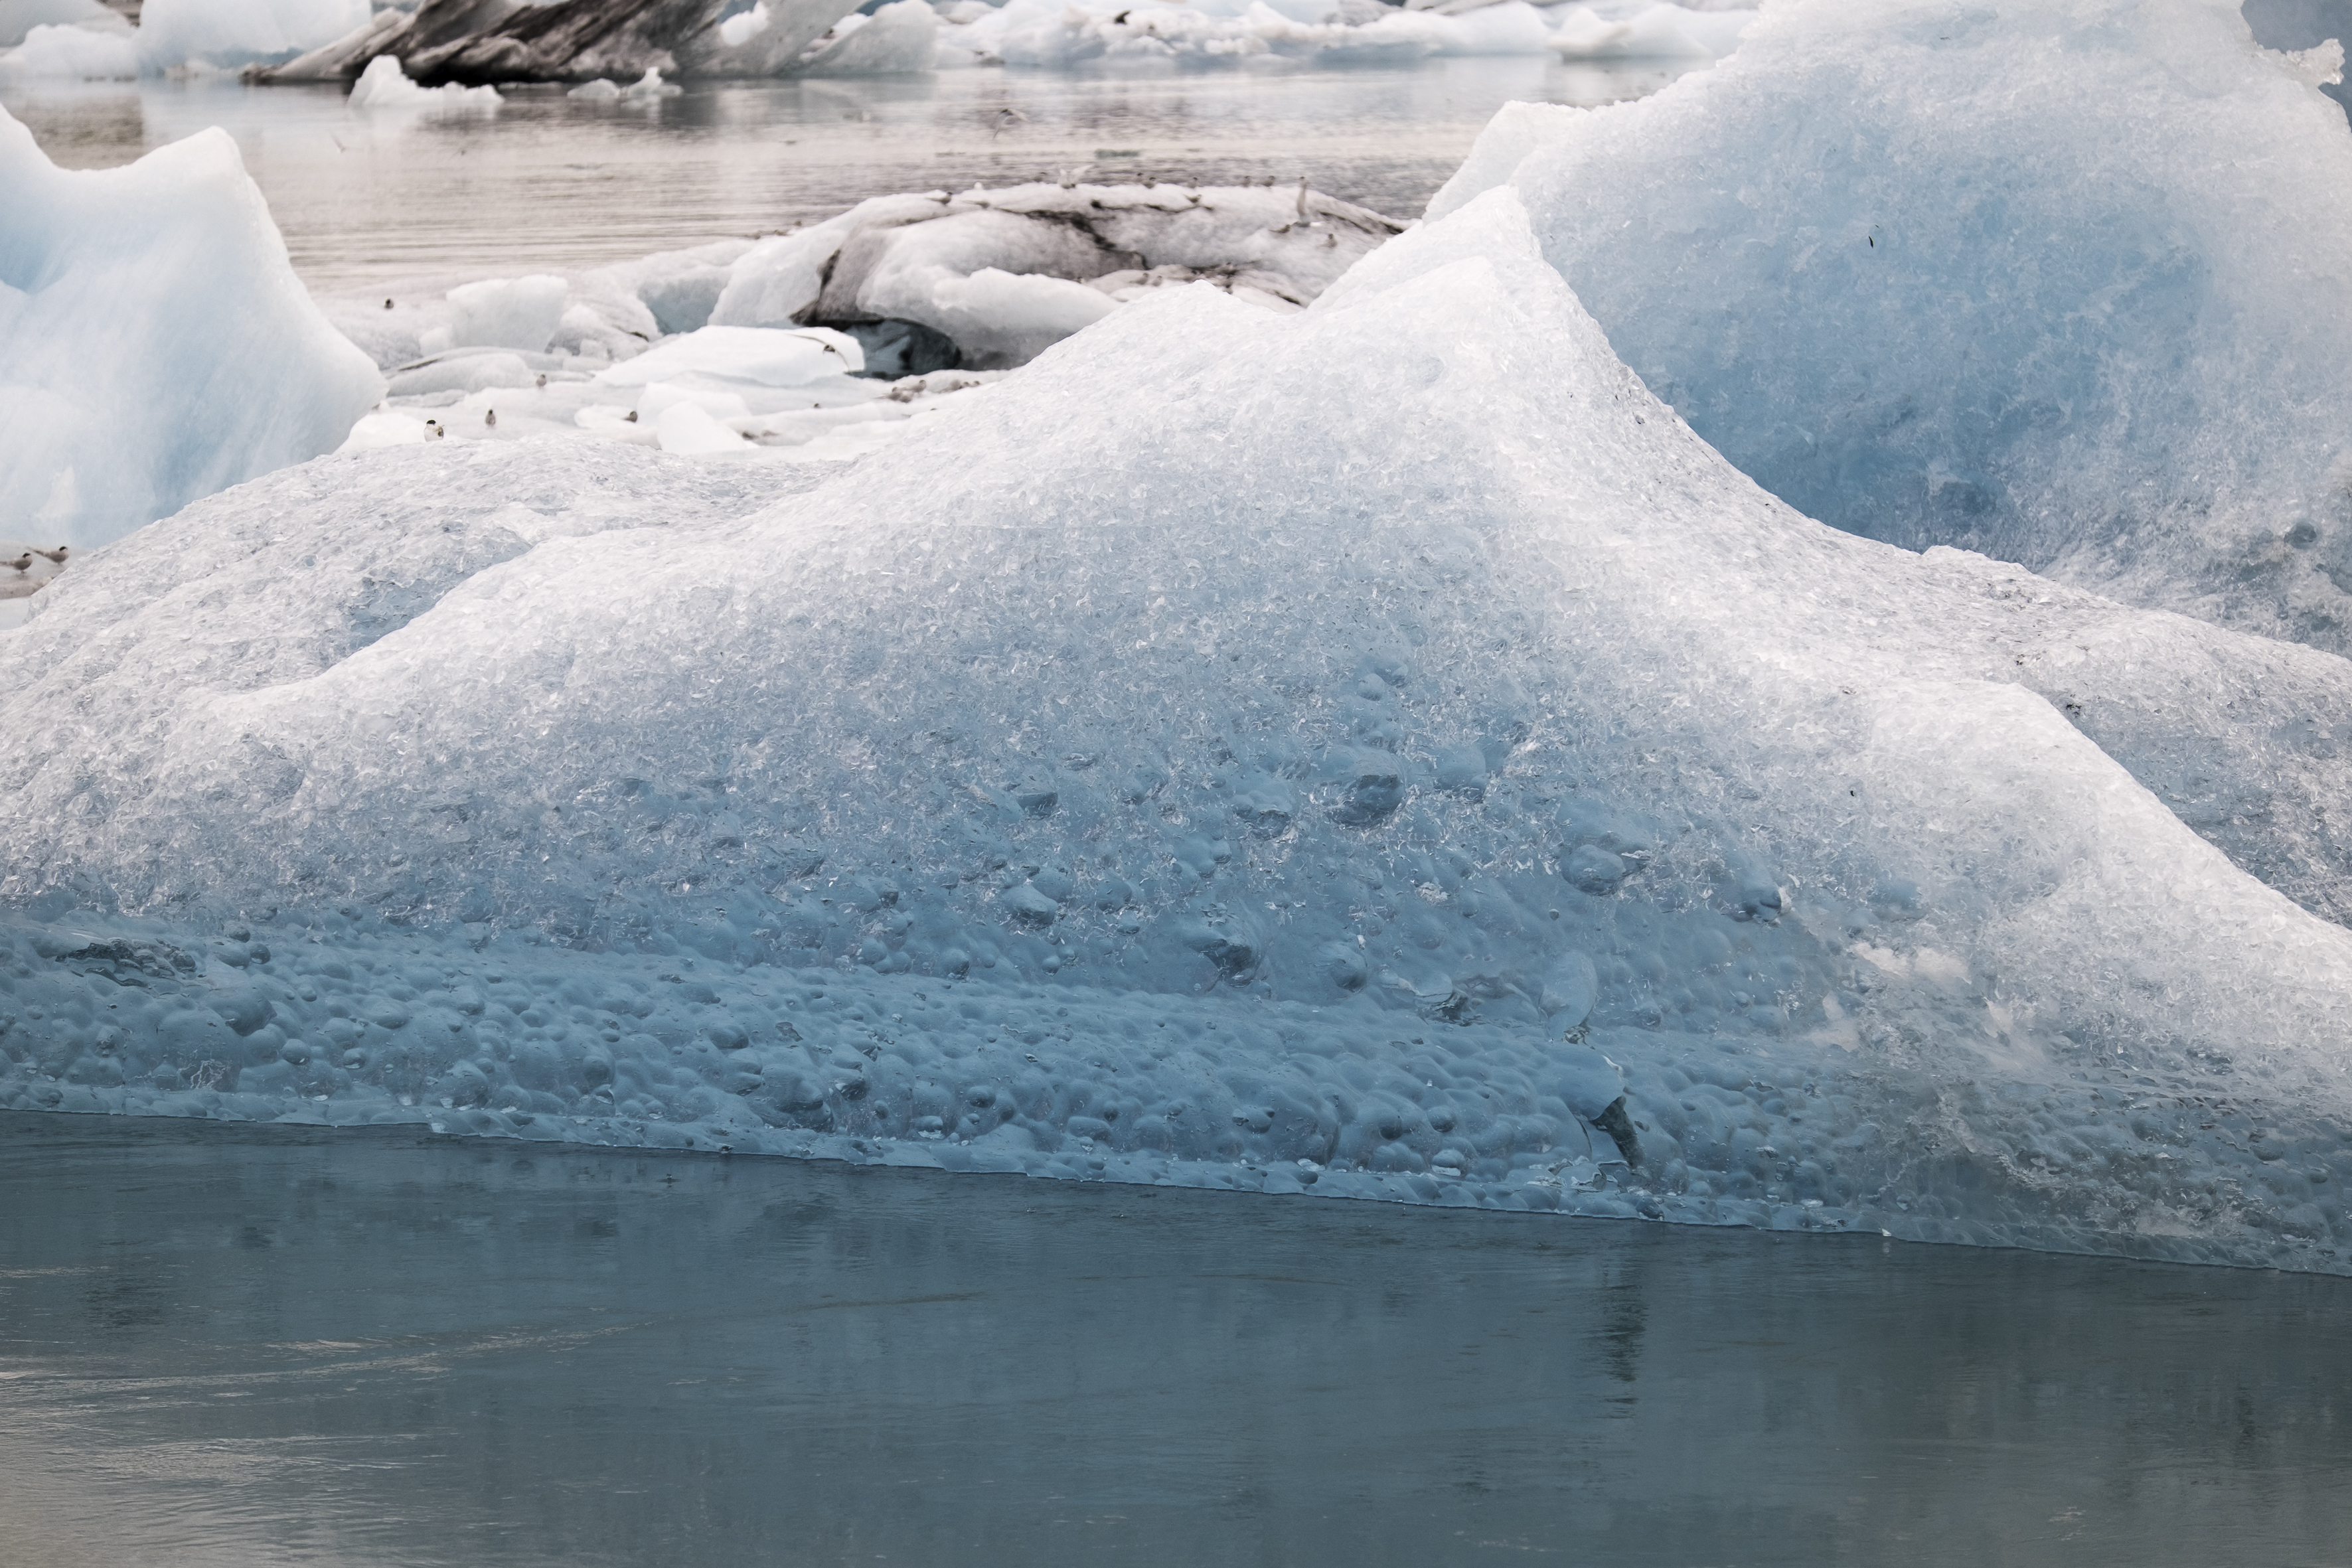
travel, fujifilm, ice, glacier, lagoon, iceland, arctic, iceberg, is, fuji, melting, fujixt1, freezing, fujix, east, jkulsrln, arctic ocean, glacial landform, wind wave, ice cap, sea ice, polar ice cap